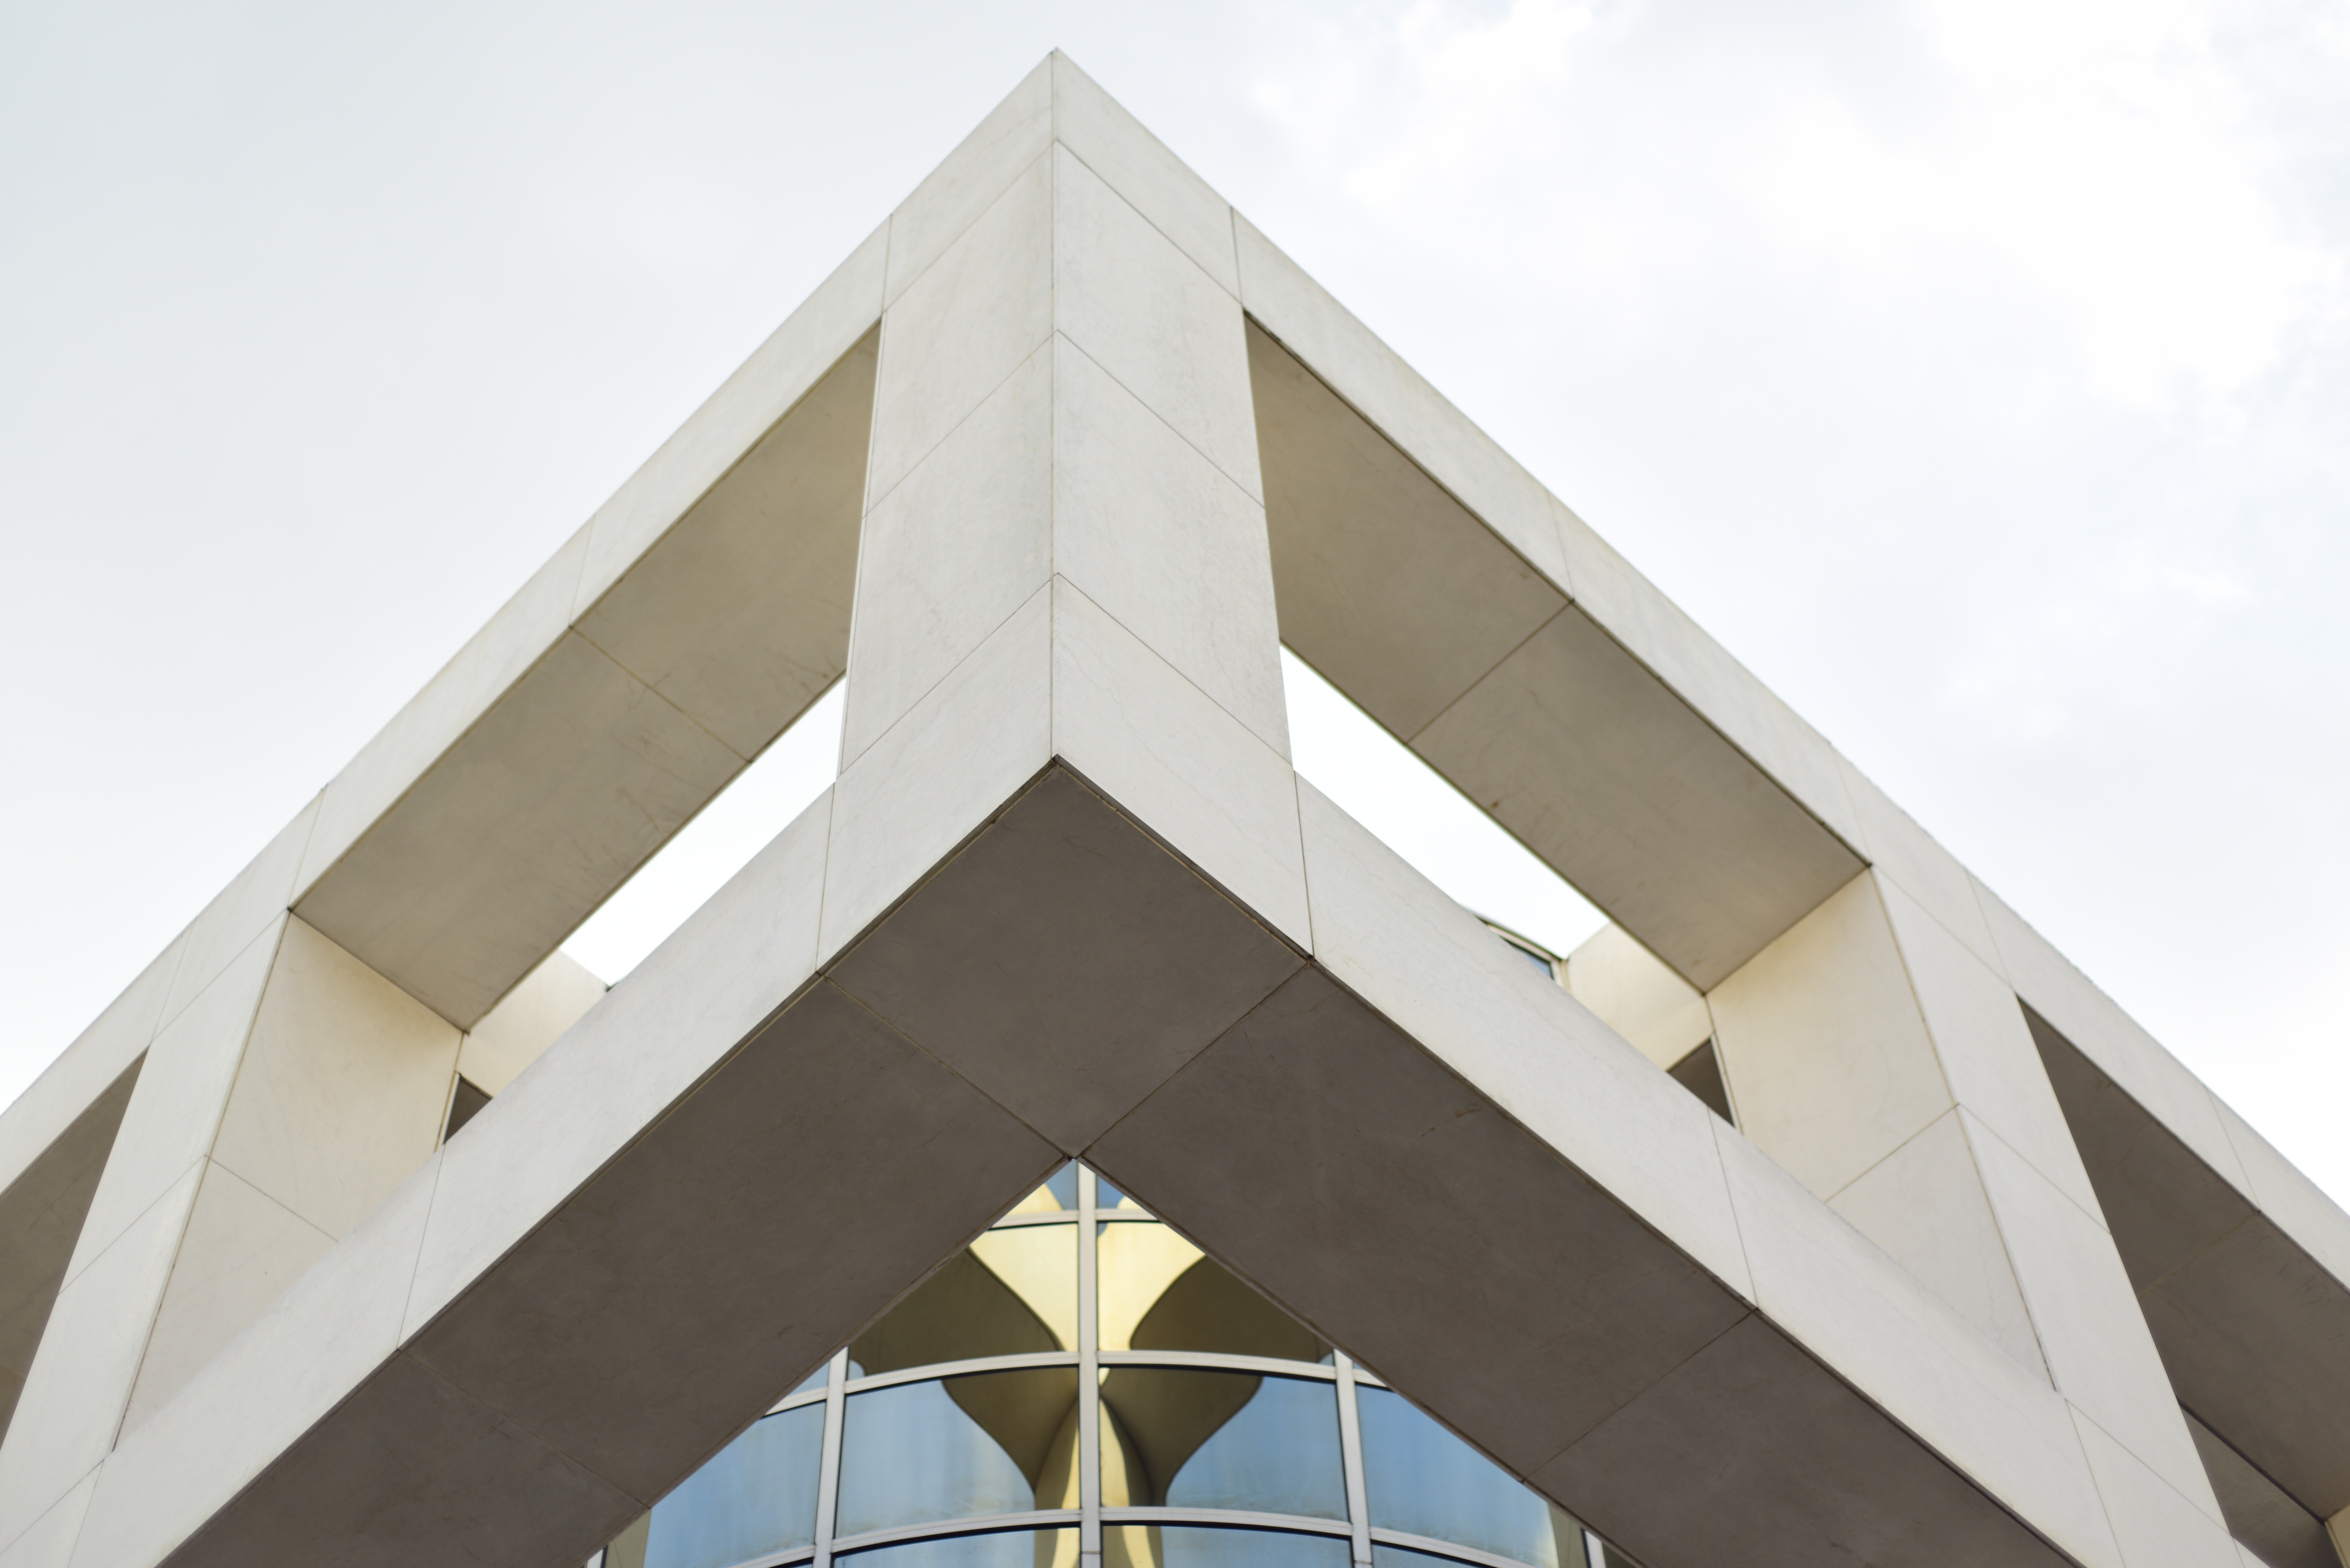
architecture, structure, house, window, roof, building, city, arch, ceiling, geometric, facade, professional, design, symmetry, dome, daylighting